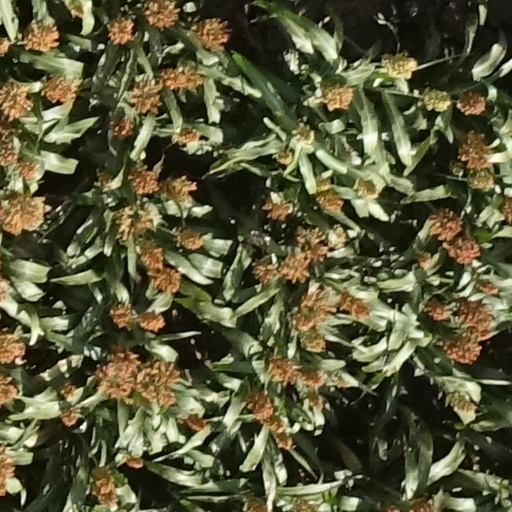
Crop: sorghum